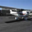
Label: airplane